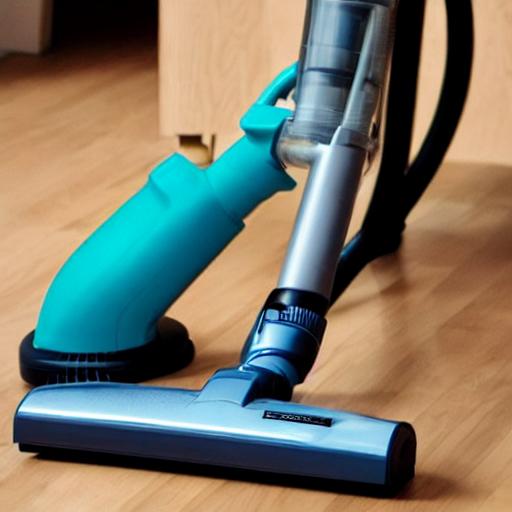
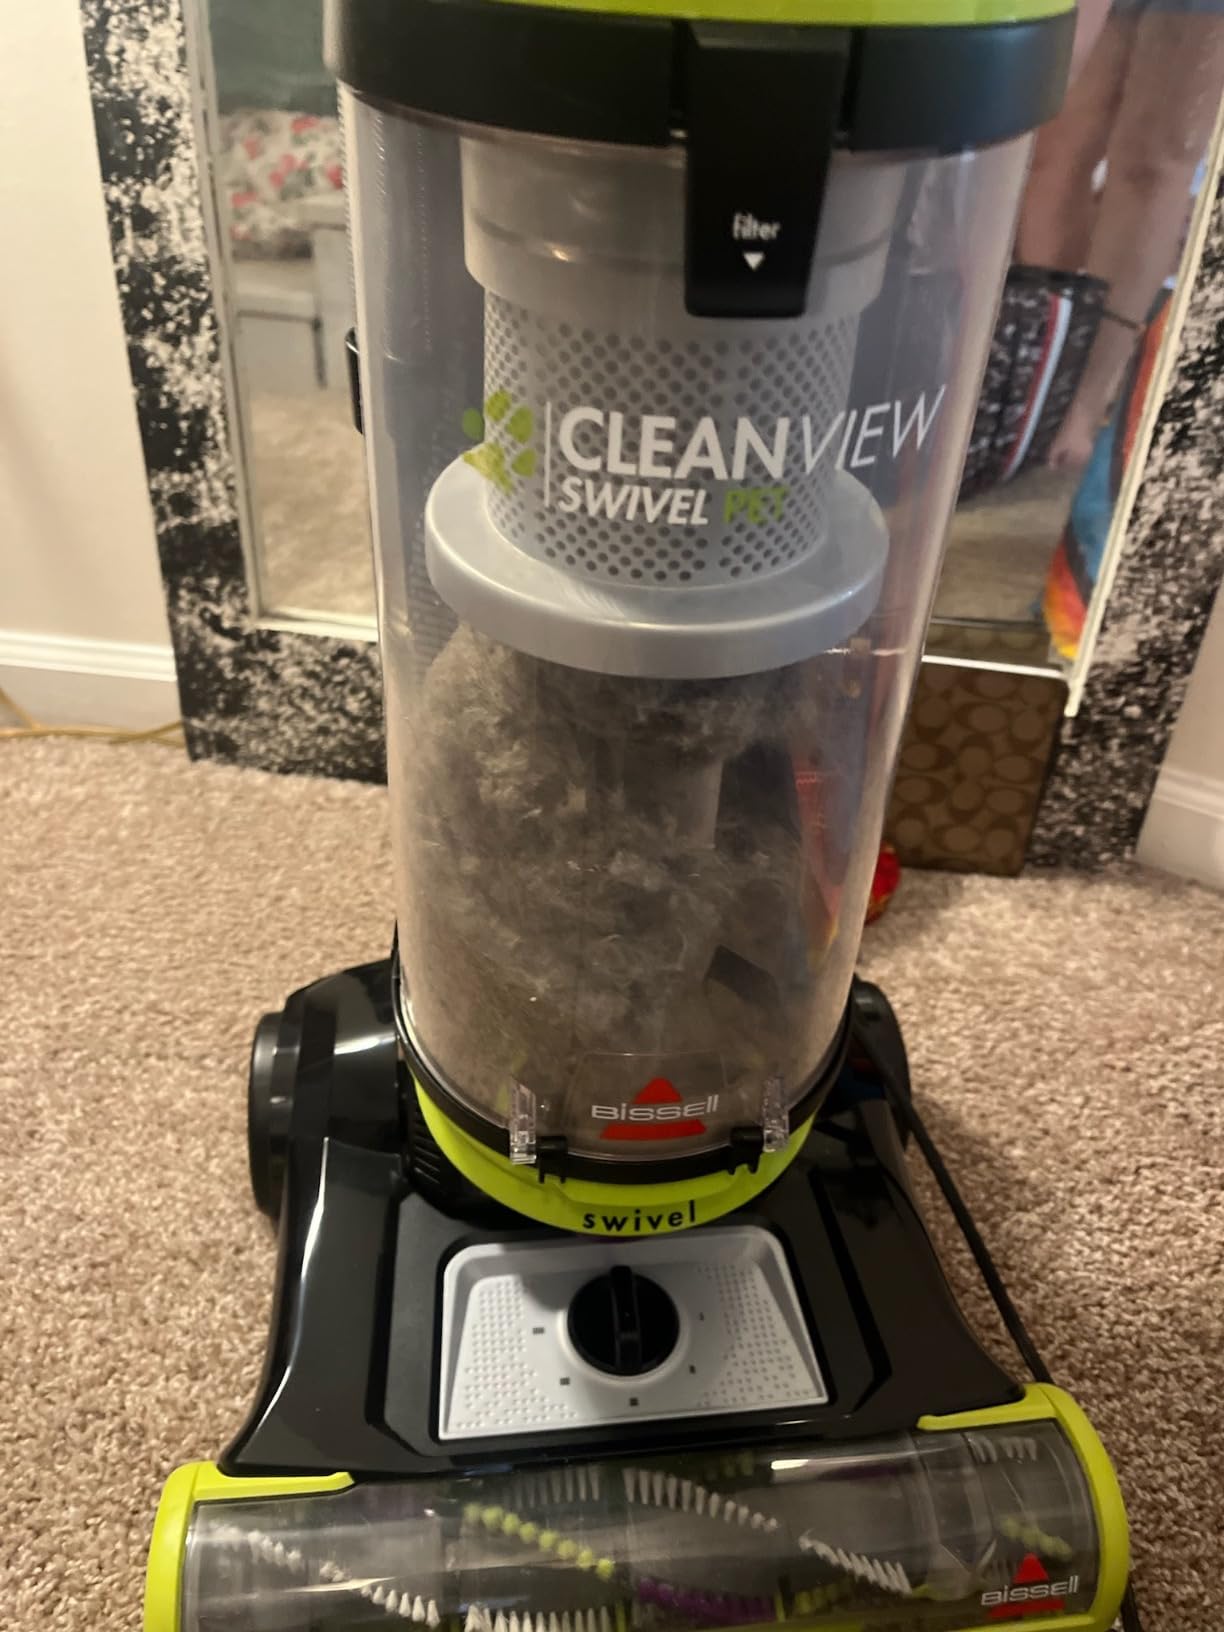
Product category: items_vacuum
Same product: no